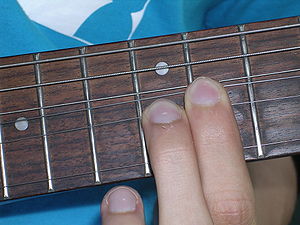
Bend
Illustration af bend på en elektrisk guitar
Bend er en teknik man typisk benytter på en guitar. Teknikken bruges i høj grad af såkaldte af lead guitarister.